Climate change in West Virginia

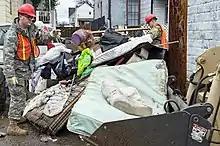
Cleanup after floods, 2018

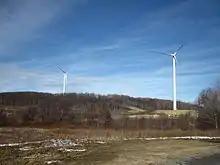
Beech Ridge wind farm

The topography of West Virginia is rugged, and many of the rivers in the state are influenced by winter snow accumulation and spring snowmelt. A warmer climate would lead to an earlier spring snowmelt, resulting in higher streamflows in winter and spring.